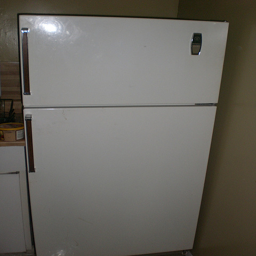
A white refrigerator in an alcove in a kitchen.
A white refrigerator freezer inside of a kitchen.
A white refrigerator with chrome handles in a kitchen.
a white refrigerator next to a counter in a space with pale walls.
This is an old style refrigerator, white with wood grain handles.